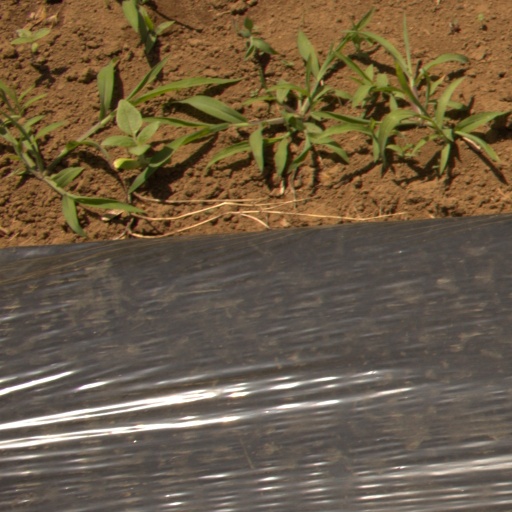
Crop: Jerusalem artichoke